Agostino Chiodo

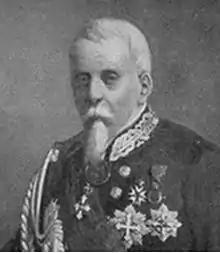
Agostino Chiodo Portrait

Agostino Chiodo (16 April 179125 February 1861) was an Italian military officer who served as Prime Minister of the Kingdom of Sardinia from 21 February to 27 March 1849.